Tawera Nikau

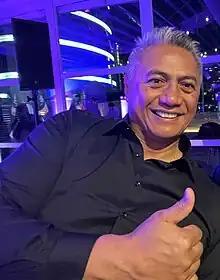
Nikau in 2023

Tawera Nuieia Nikau (born 1 January 1967) is a New Zealand former professional rugby league footballer who played in the 1990s and 2000s. A New Zealand international representative forward, he played club football at a number of different clubs in New Zealand, England and Australia during his career, including the Melbourne Storm's victory in the 1999 NRL season Grand Final.